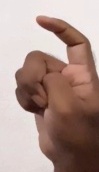
ASL sign: X